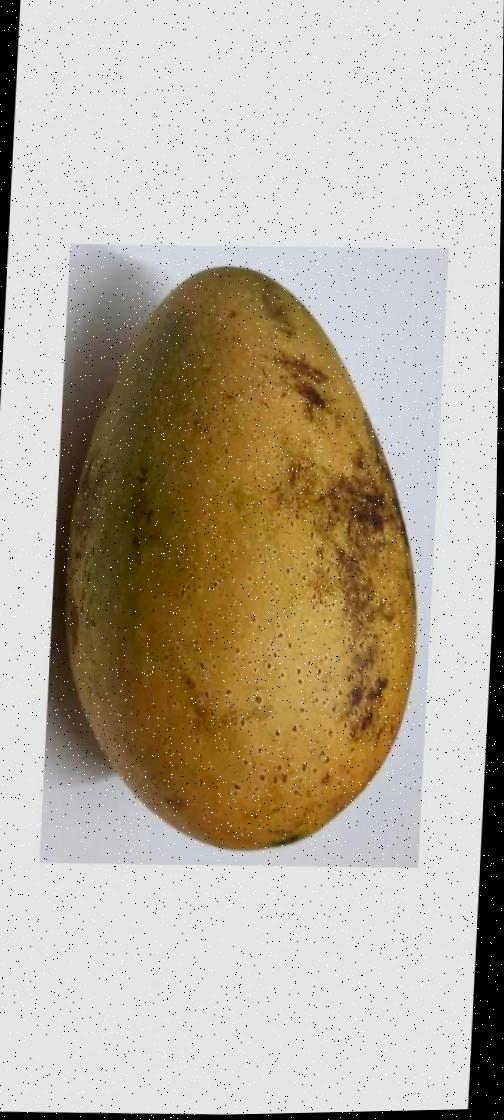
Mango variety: Ashshina Classic